Sidney Sussex College Boat Club

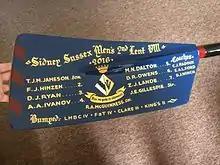

In May Bumps, Sidney saw success most recently in 2014 and 2017. In 2014, the 2nd Men's VIII, racing in the fifth division - starting in third place on day one - won blades despite rowing over on the first day. This was done by bumping up on the second day, then on the third day rising four positions, bumping up into first place in the fifth division, then rowing again as the sandwich boat in the fourth division, where they overbumped Trinity First and Third IV. On the fourth day, Sidney bumped up again, securing their blades.